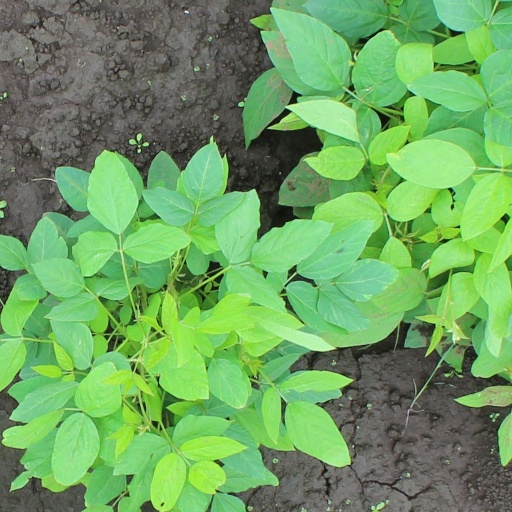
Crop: soybean